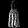
Label: Dress